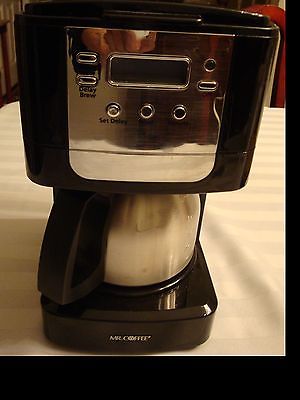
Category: coffee maker